William H. Van Epps House

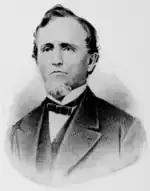
William H. Van Epps

The William H. Van Epps House was constructed for William H. Van Epps c. 1855. Van Epps was an early settler, prominent in politics, agriculture, and business who arrived in Dixon in 1854 and stayed until he died in 1877. Presently, the building is occupied by an architectural firm.